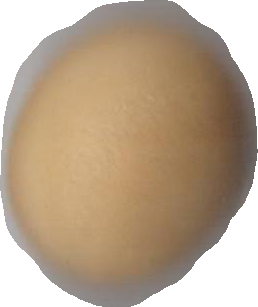
Variety: Dega